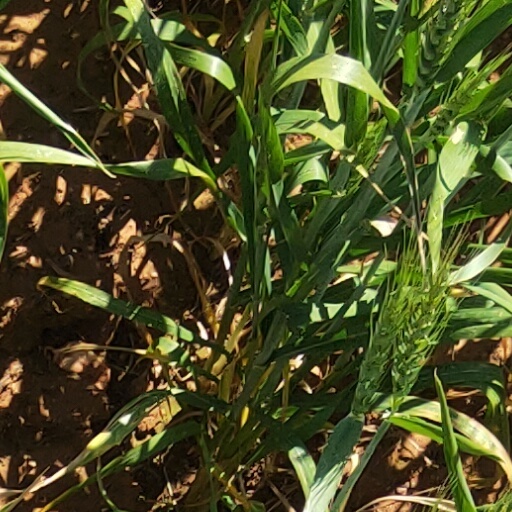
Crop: wheat